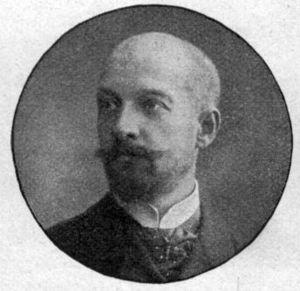
Stephan Kekulé von Stradonitz, est un juriste, héraldiste et généalogiste allemand, qui popularisa une méthode de numérotation des ancêtres pour les généalogies ascendantes.